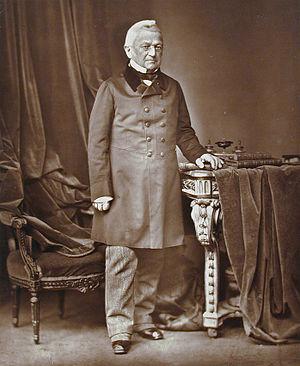
Le deuxième ministère Thiers, quatorzième ministère de la monarchie de Juillet, est constitué le 1ᵉʳ mars 1840. Il comprend 9 ministres sous la présidence d'Adolphe Thiers. Il reste en place jusqu'au 29 octobre 1840.